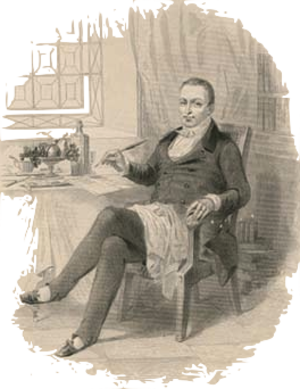
Portrait de Brillat-Savarin